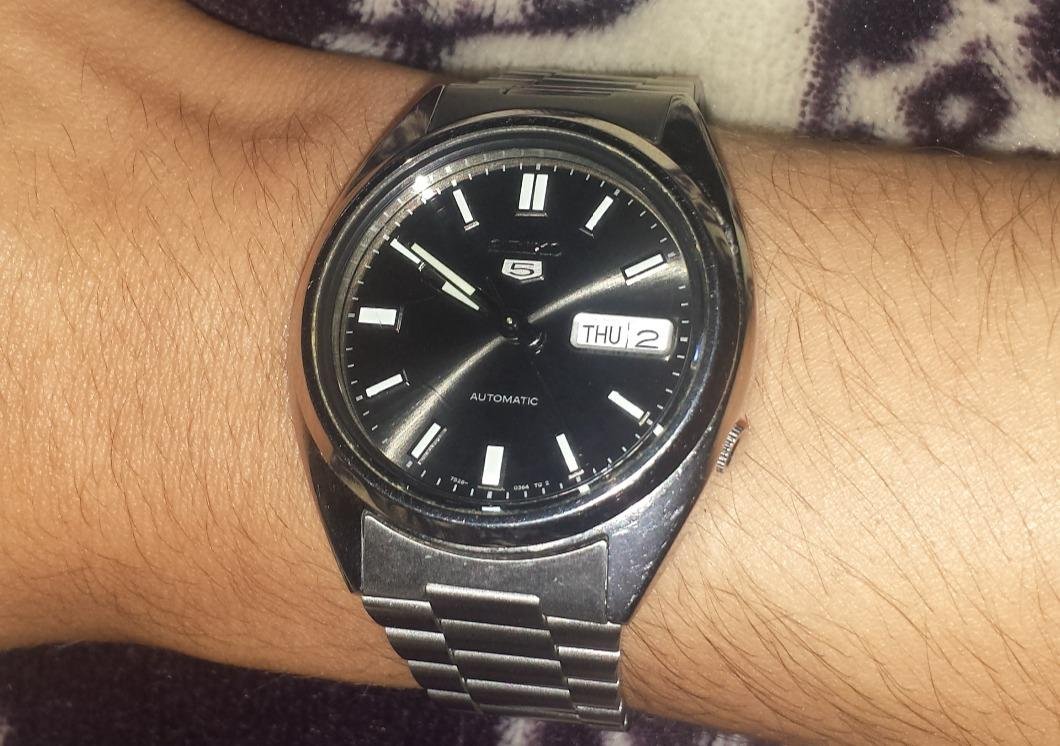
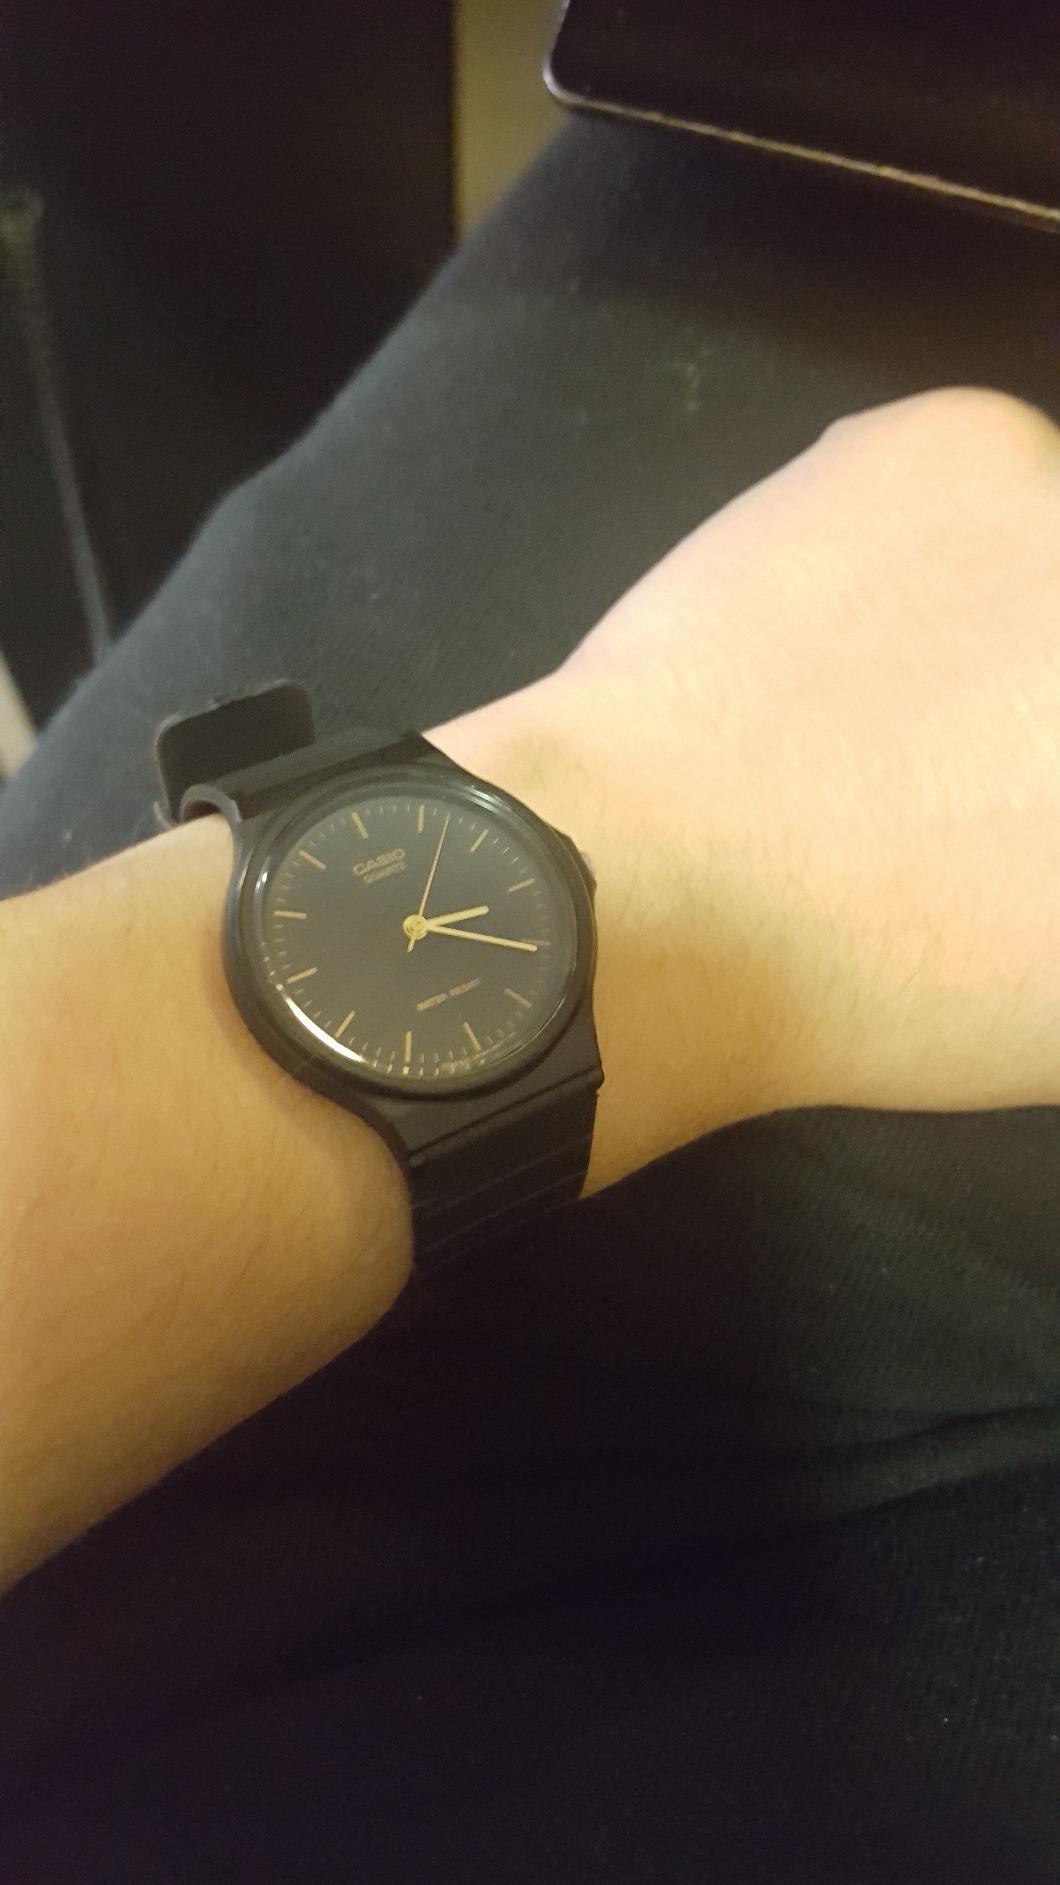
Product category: accessories_watch
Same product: no